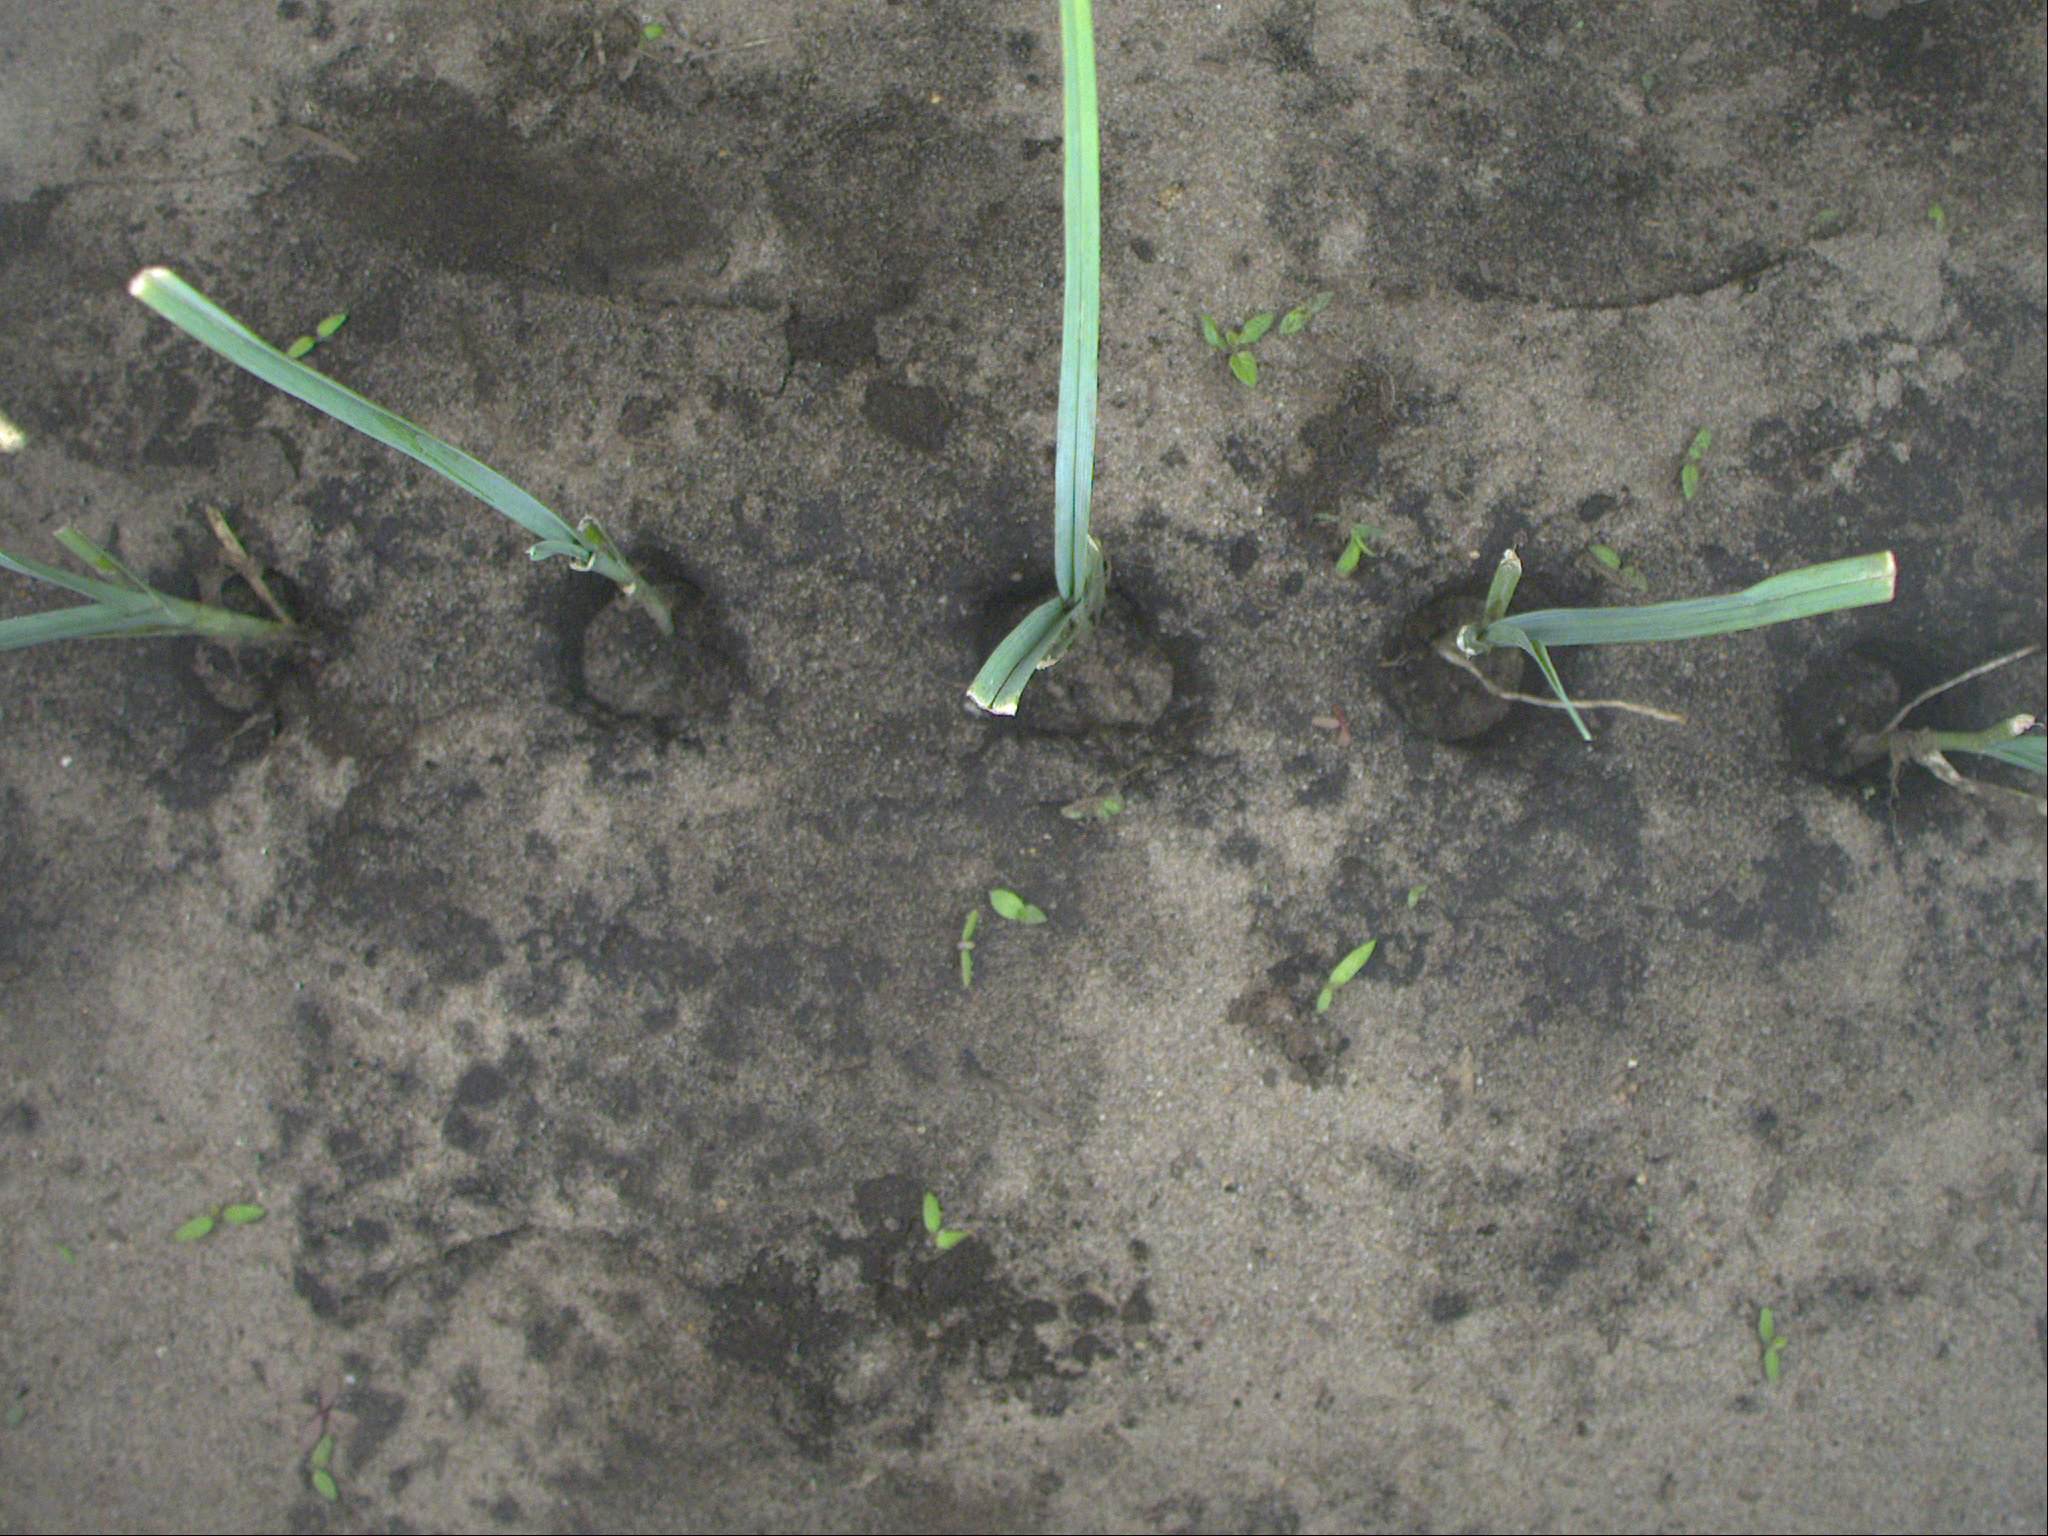
Crop: leek
Objects: leek, leek, leek, leek, leek, stem_leek, stem_leek, stem_leek, stem_leek, stem_leek